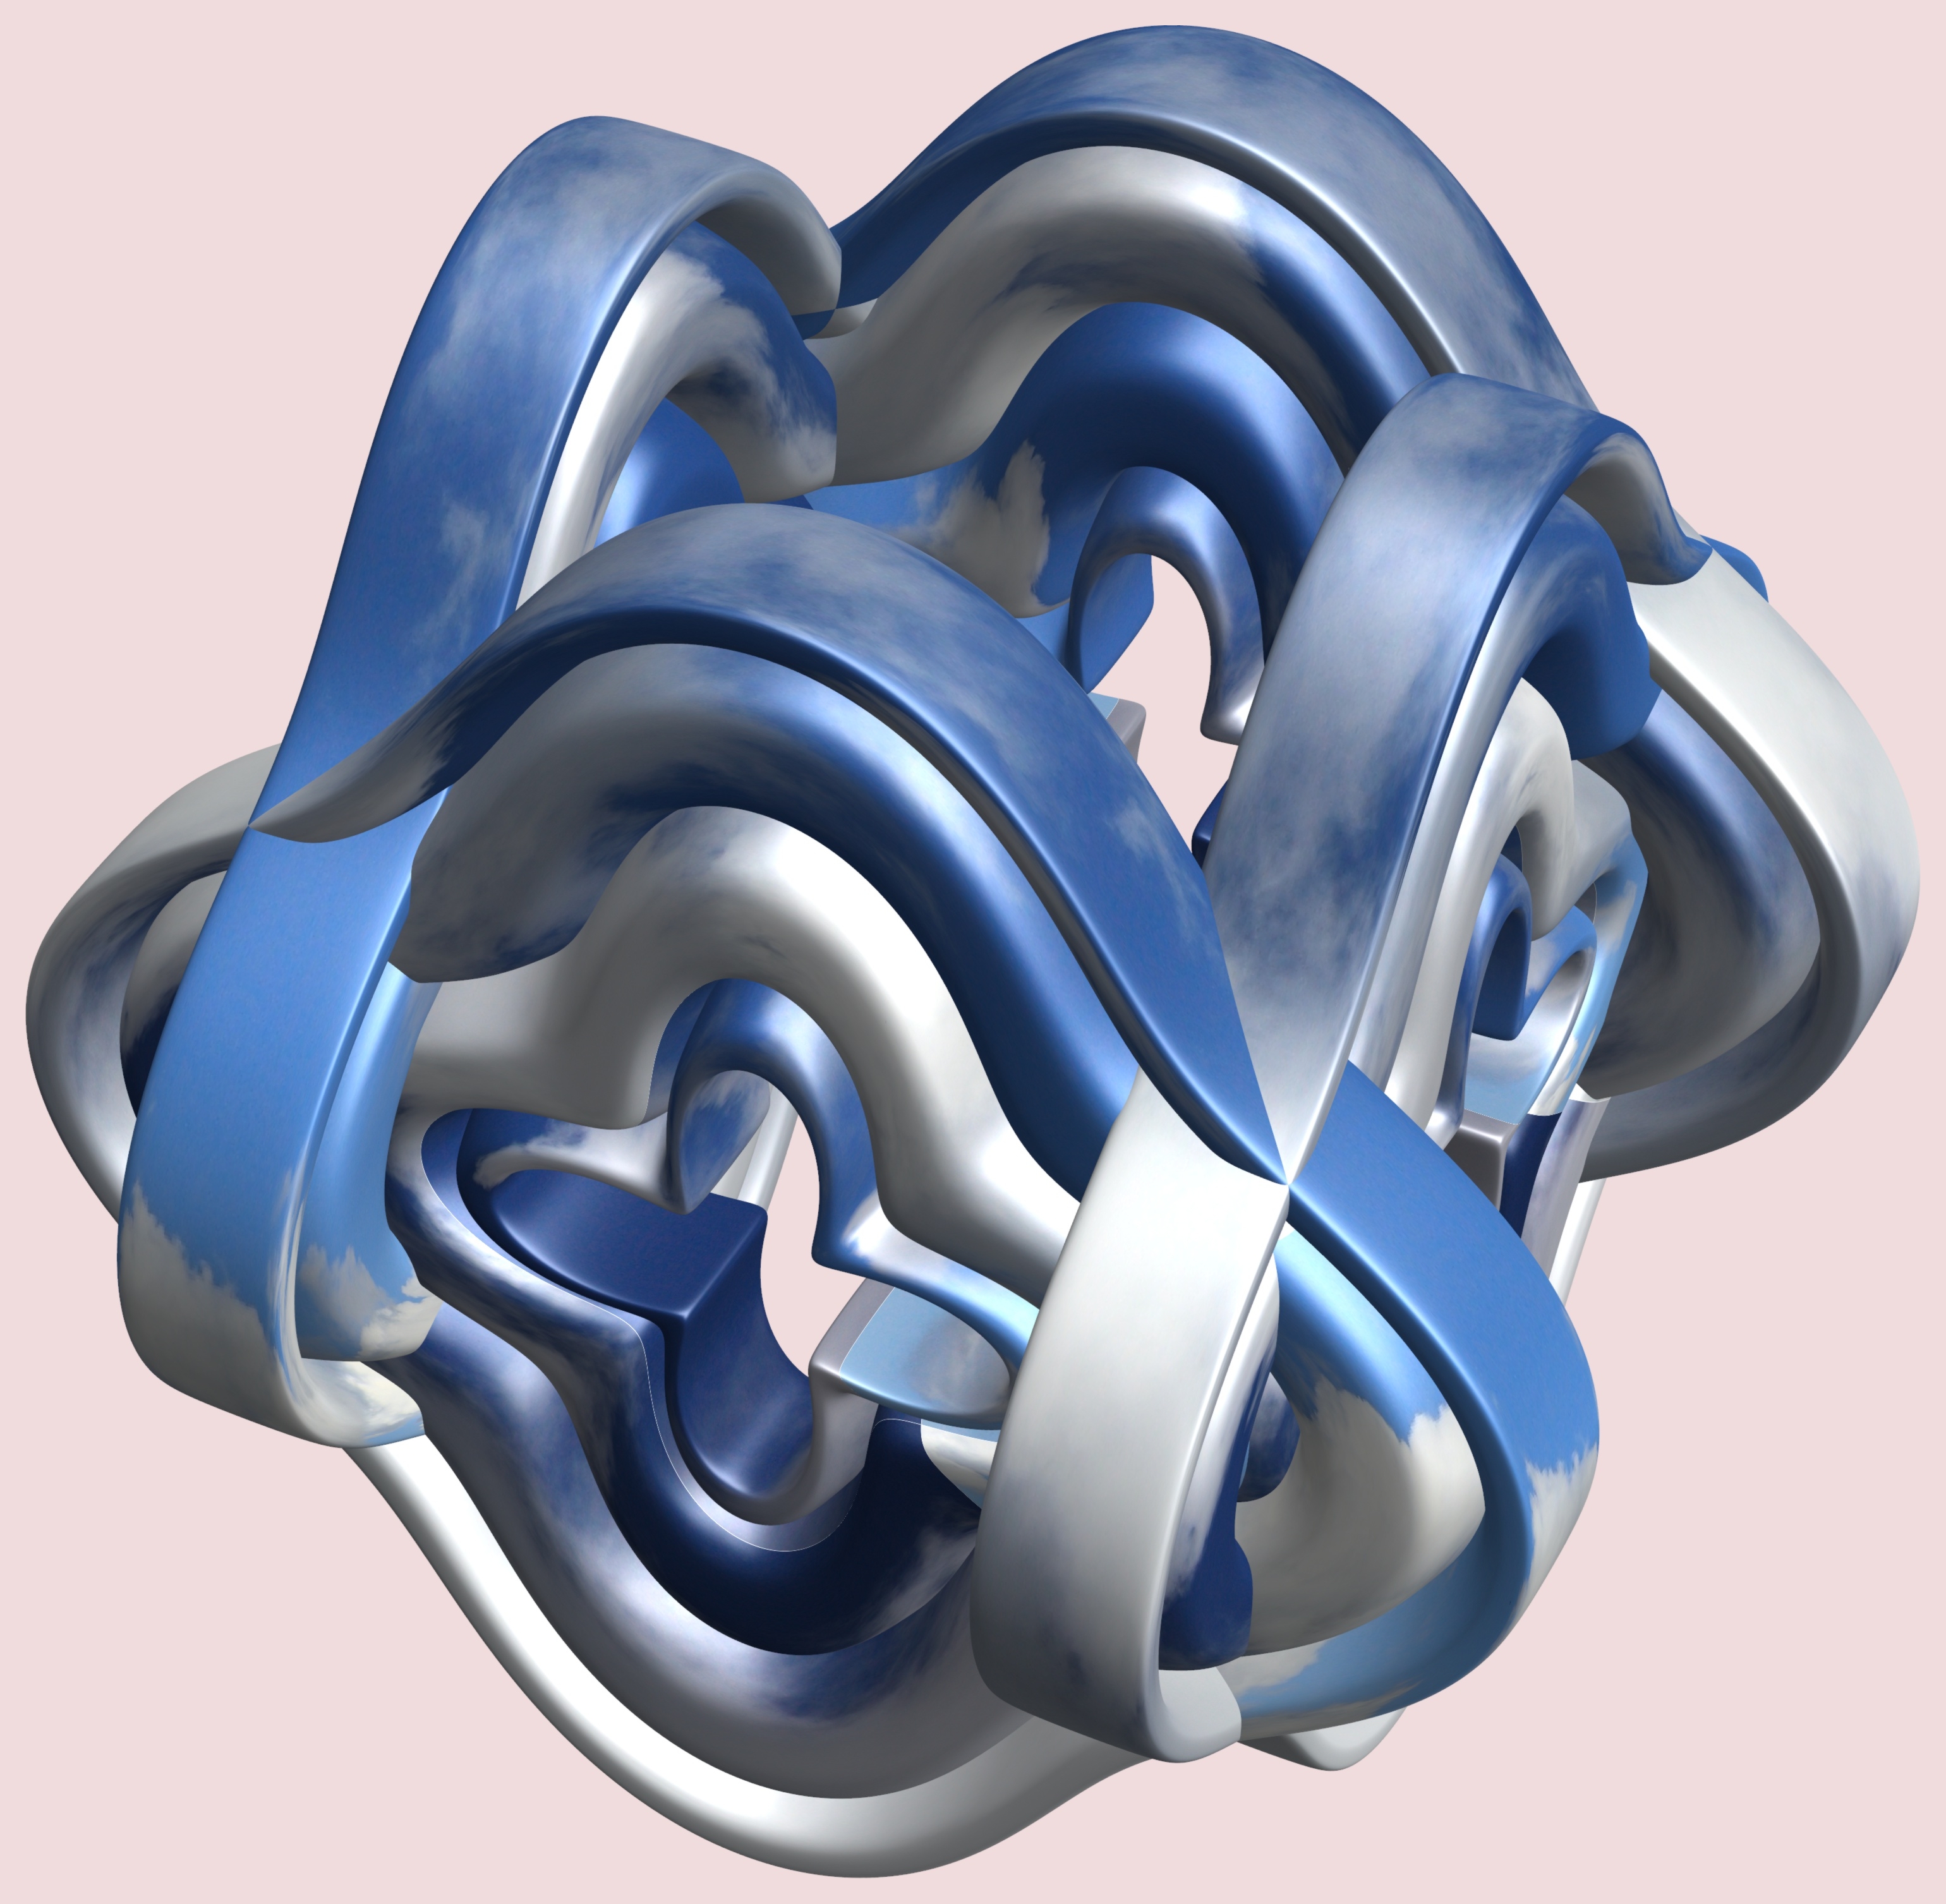
structure, wheel, texture, pattern, ear, arm, human body, product, design, symmetry, 3d, graphic, organ, torus, mathematica, cg, parametricplot3d, code, program, algorithm, mapping